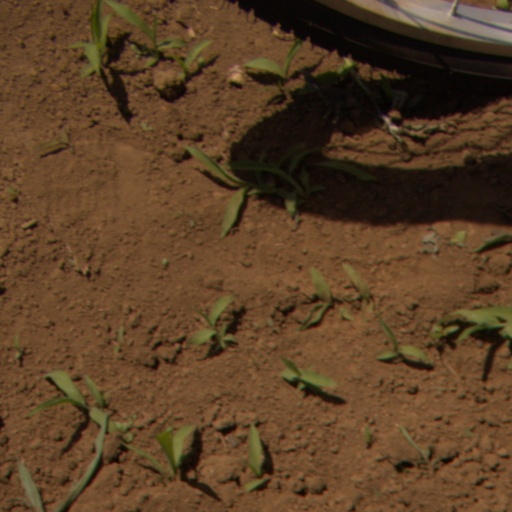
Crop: Jerusalem artichoke